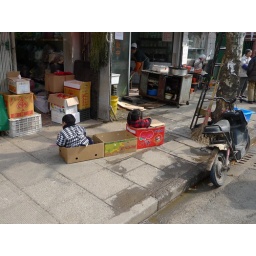
Kids playing train in boxes on the sidewalk along Yanqing Lu, near Donghu Lu, Shanghai